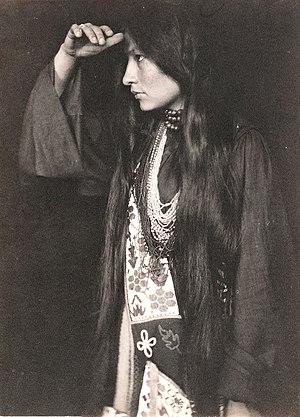
Zitkala-Ša, aussi connue sous le nom que des missionnaires lui ont donné, Gertrude Simmons Bonnin, est une écrivain, éditrice, musicienne, enseignante et militante politique lakota.